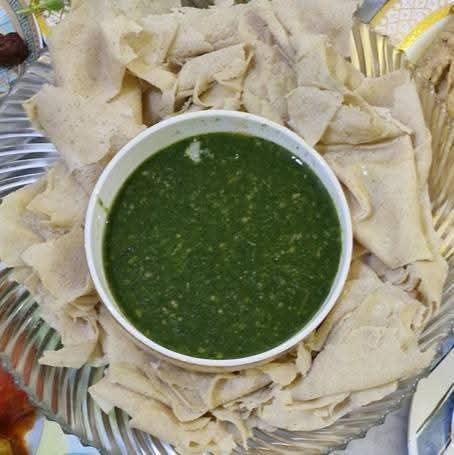
الوصف بالفصحى: مرق نبات السِّلْق مع خبز الذرة
الوصف بالعامية السودانية: ملاح سلج بالكسرة
التصنيف: Food & Drinks